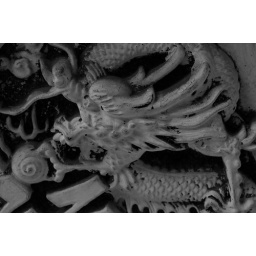
Close-up of a Dragon on an emblem on a abandoned building door in Wan Hua.